Anglo-Iraqi War

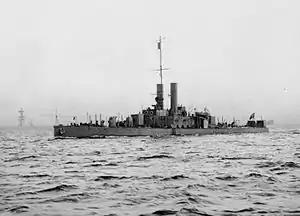

On 31 March, the Regent of Iraq, Prince 'Abd al-Ilah, learned of a plot to arrest him and fled Baghdad for RAF Habbaniya. From Habbaniya he was flown to Basra and given refuge on the gunboat . On 1 April, Rashid Ali and the Golden Square (four senior military commanders) seized power in a "coup d'état". Rashid Ali proclaimed himself "Chief of the National Defence Government". The Golden Square deposed Prime Minister Taha al-Hashimi and Rashid Ali again became Prime Minister of Iraq. Ali did not overthrow the monarchy and named a new Regent to King Faisal II, Sharaf bin Rajeh. Faisal and his family took refuge in the home of Mulla Effendi. The Golden Square also arrested pro-British citizens and politicians, but many managed to escape through Transjordan.